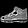
Label: Sandal